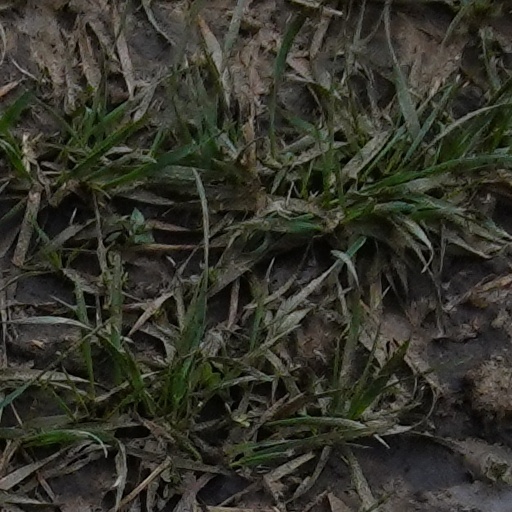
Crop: wheat